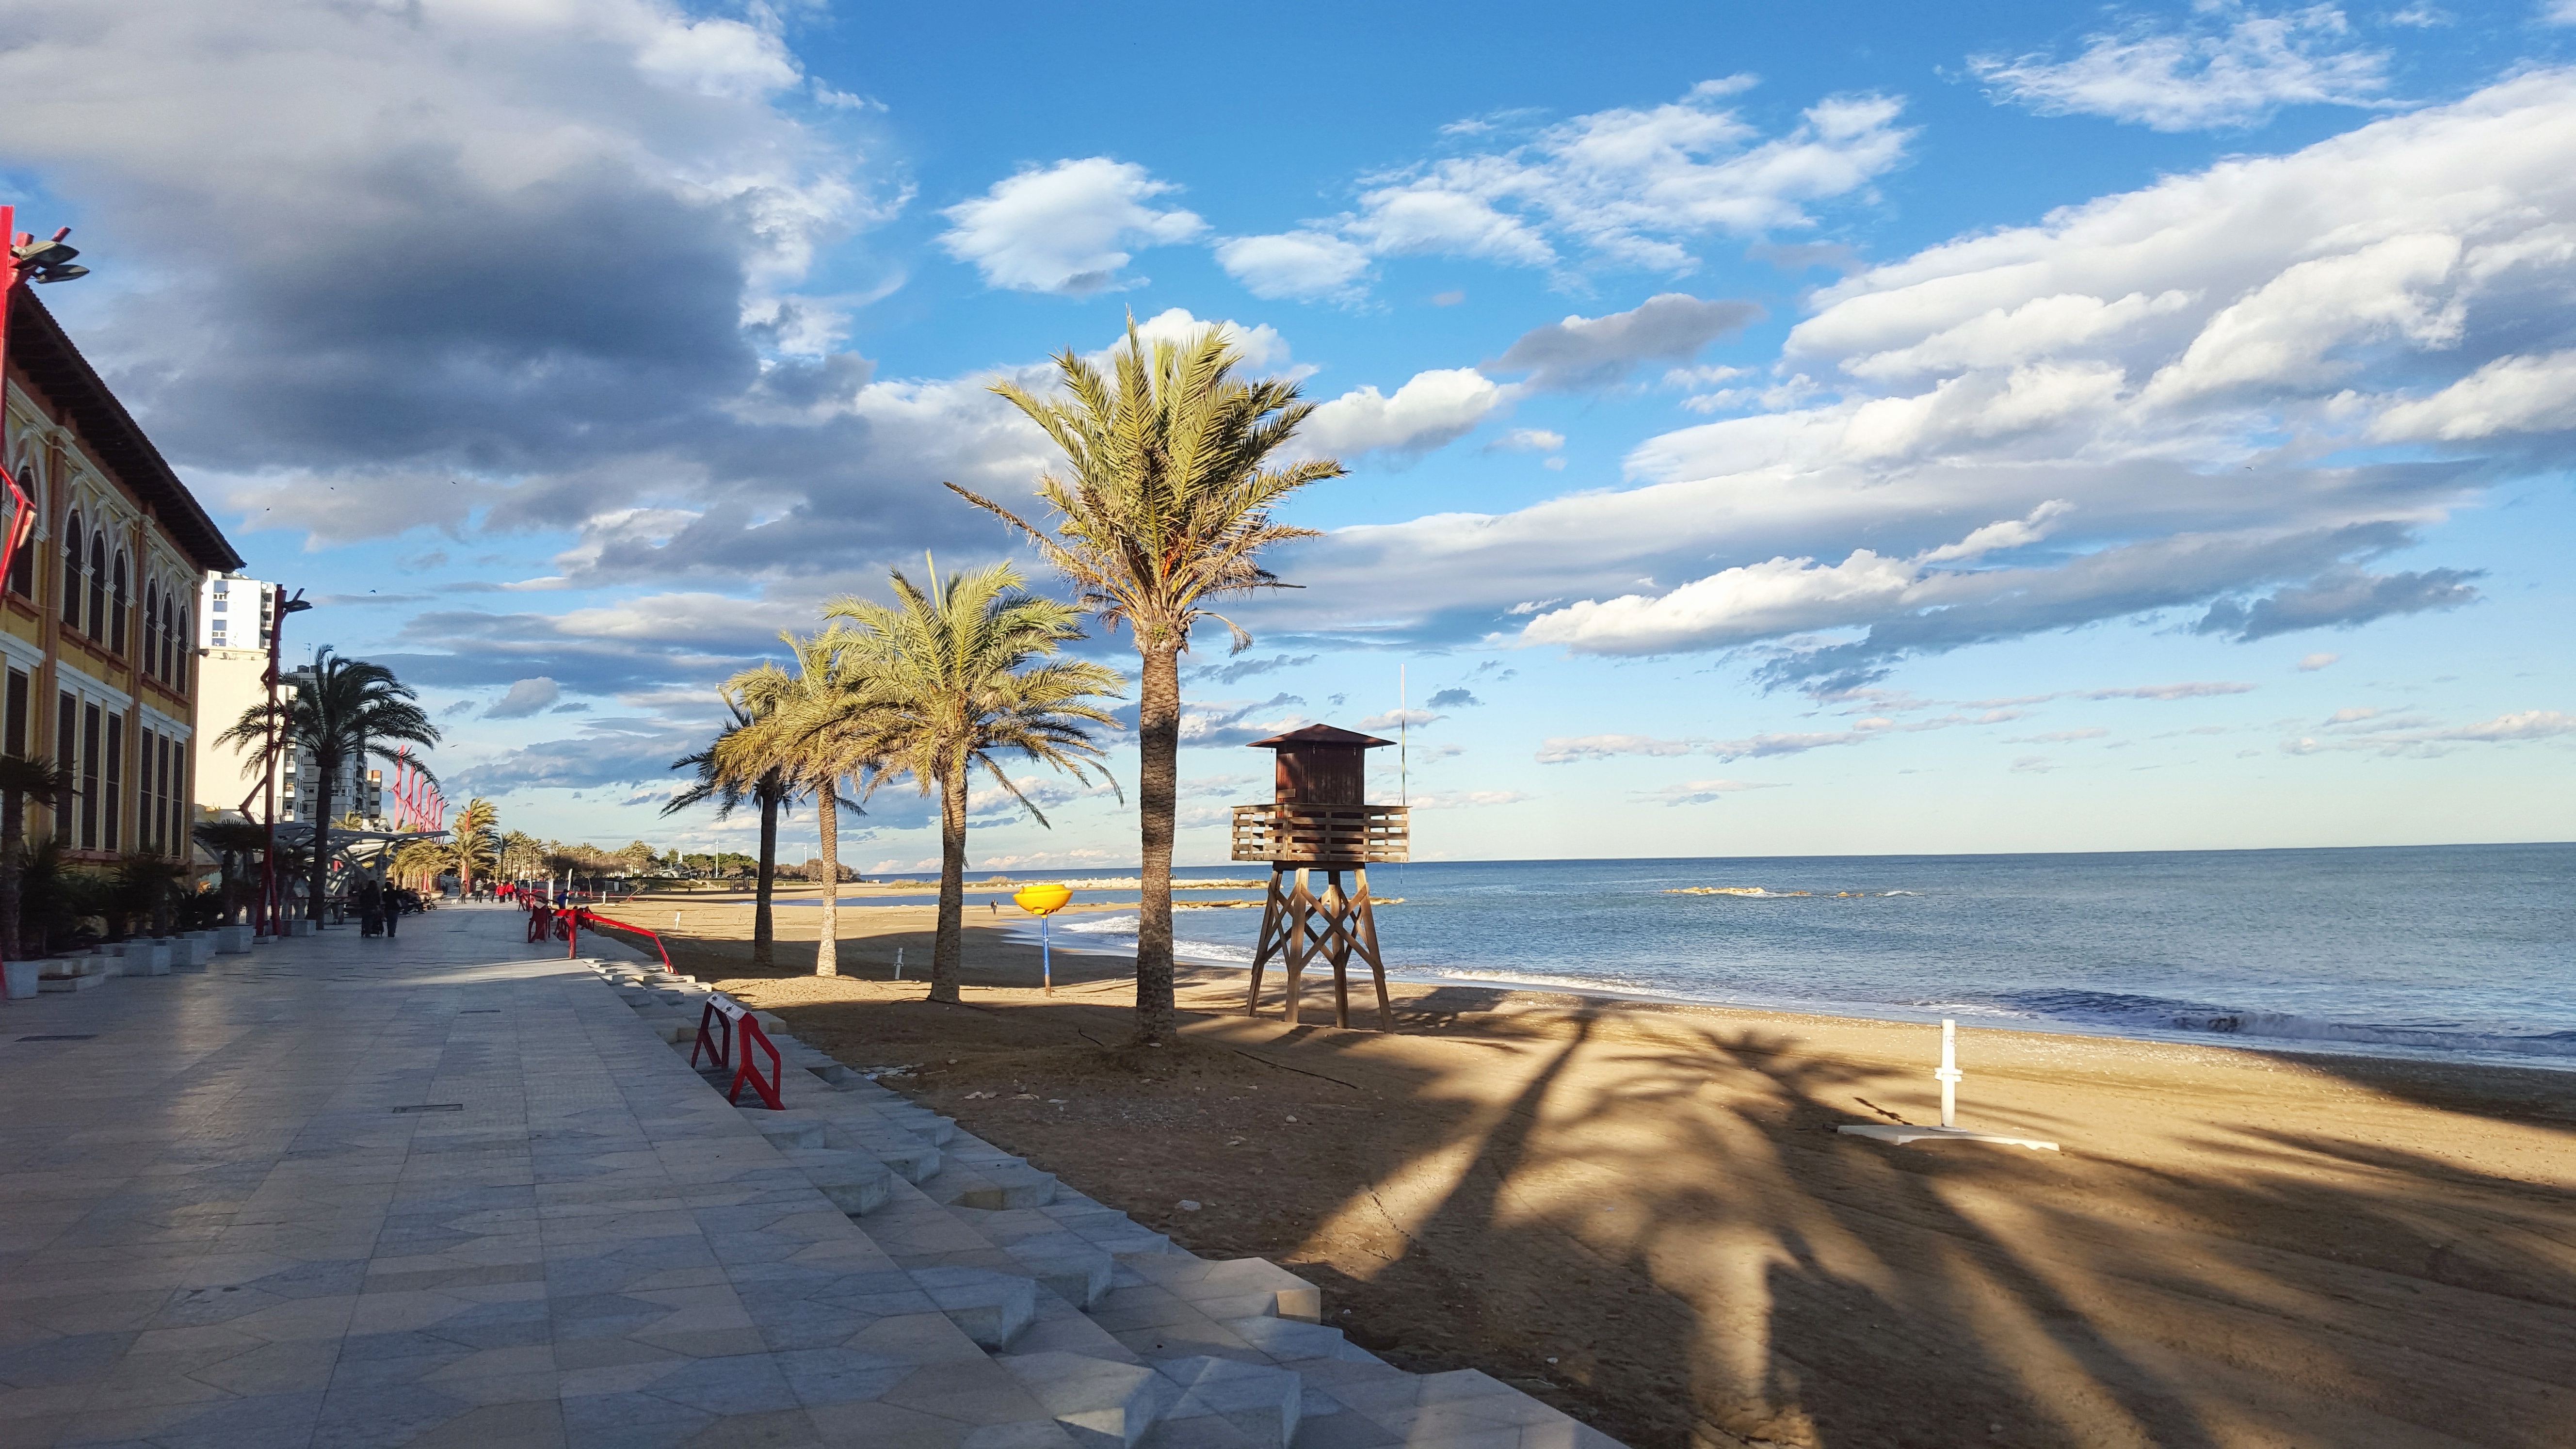
beach, landscape, sea, coast, tree, water, nature, sand, ocean, horizon, cloud, sky, boardwalk, palm tree, shore, walkway, vacation, tourism, body of water, spain, is, caribbean, arecales, coastal and oceanic landforms